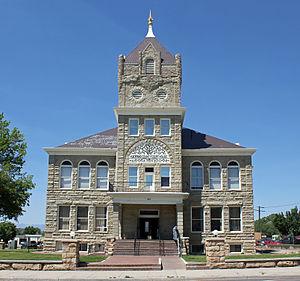
Walsenburg est une ville américaine, siège du comté de Huerfano, situé au sud de Pueblo, dans l'État du Colorado.
Le comté de Huerfano est un comté du Colorado. Son siège est Walsenburg. L'autre municipalité du comté est La Veta.